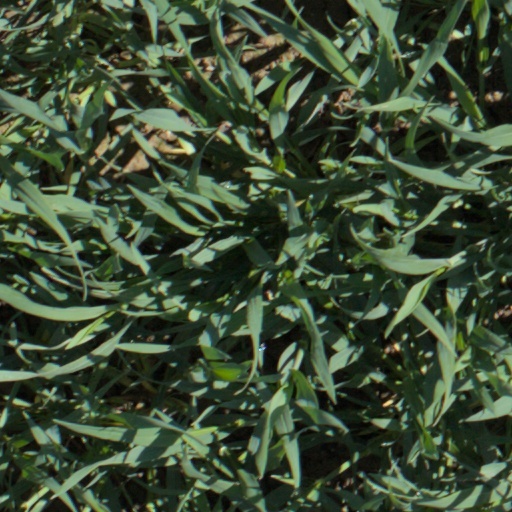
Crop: wheat